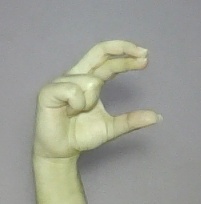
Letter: thal